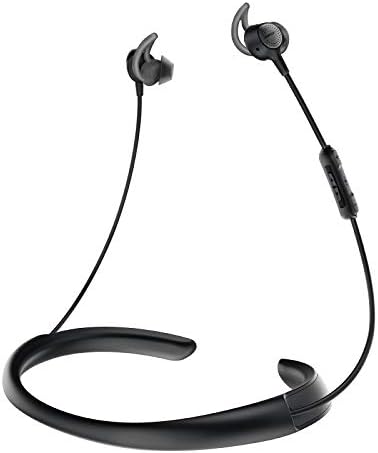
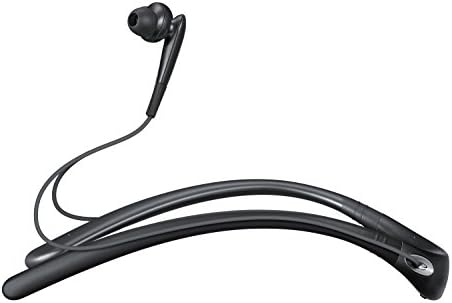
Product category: headphones
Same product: no